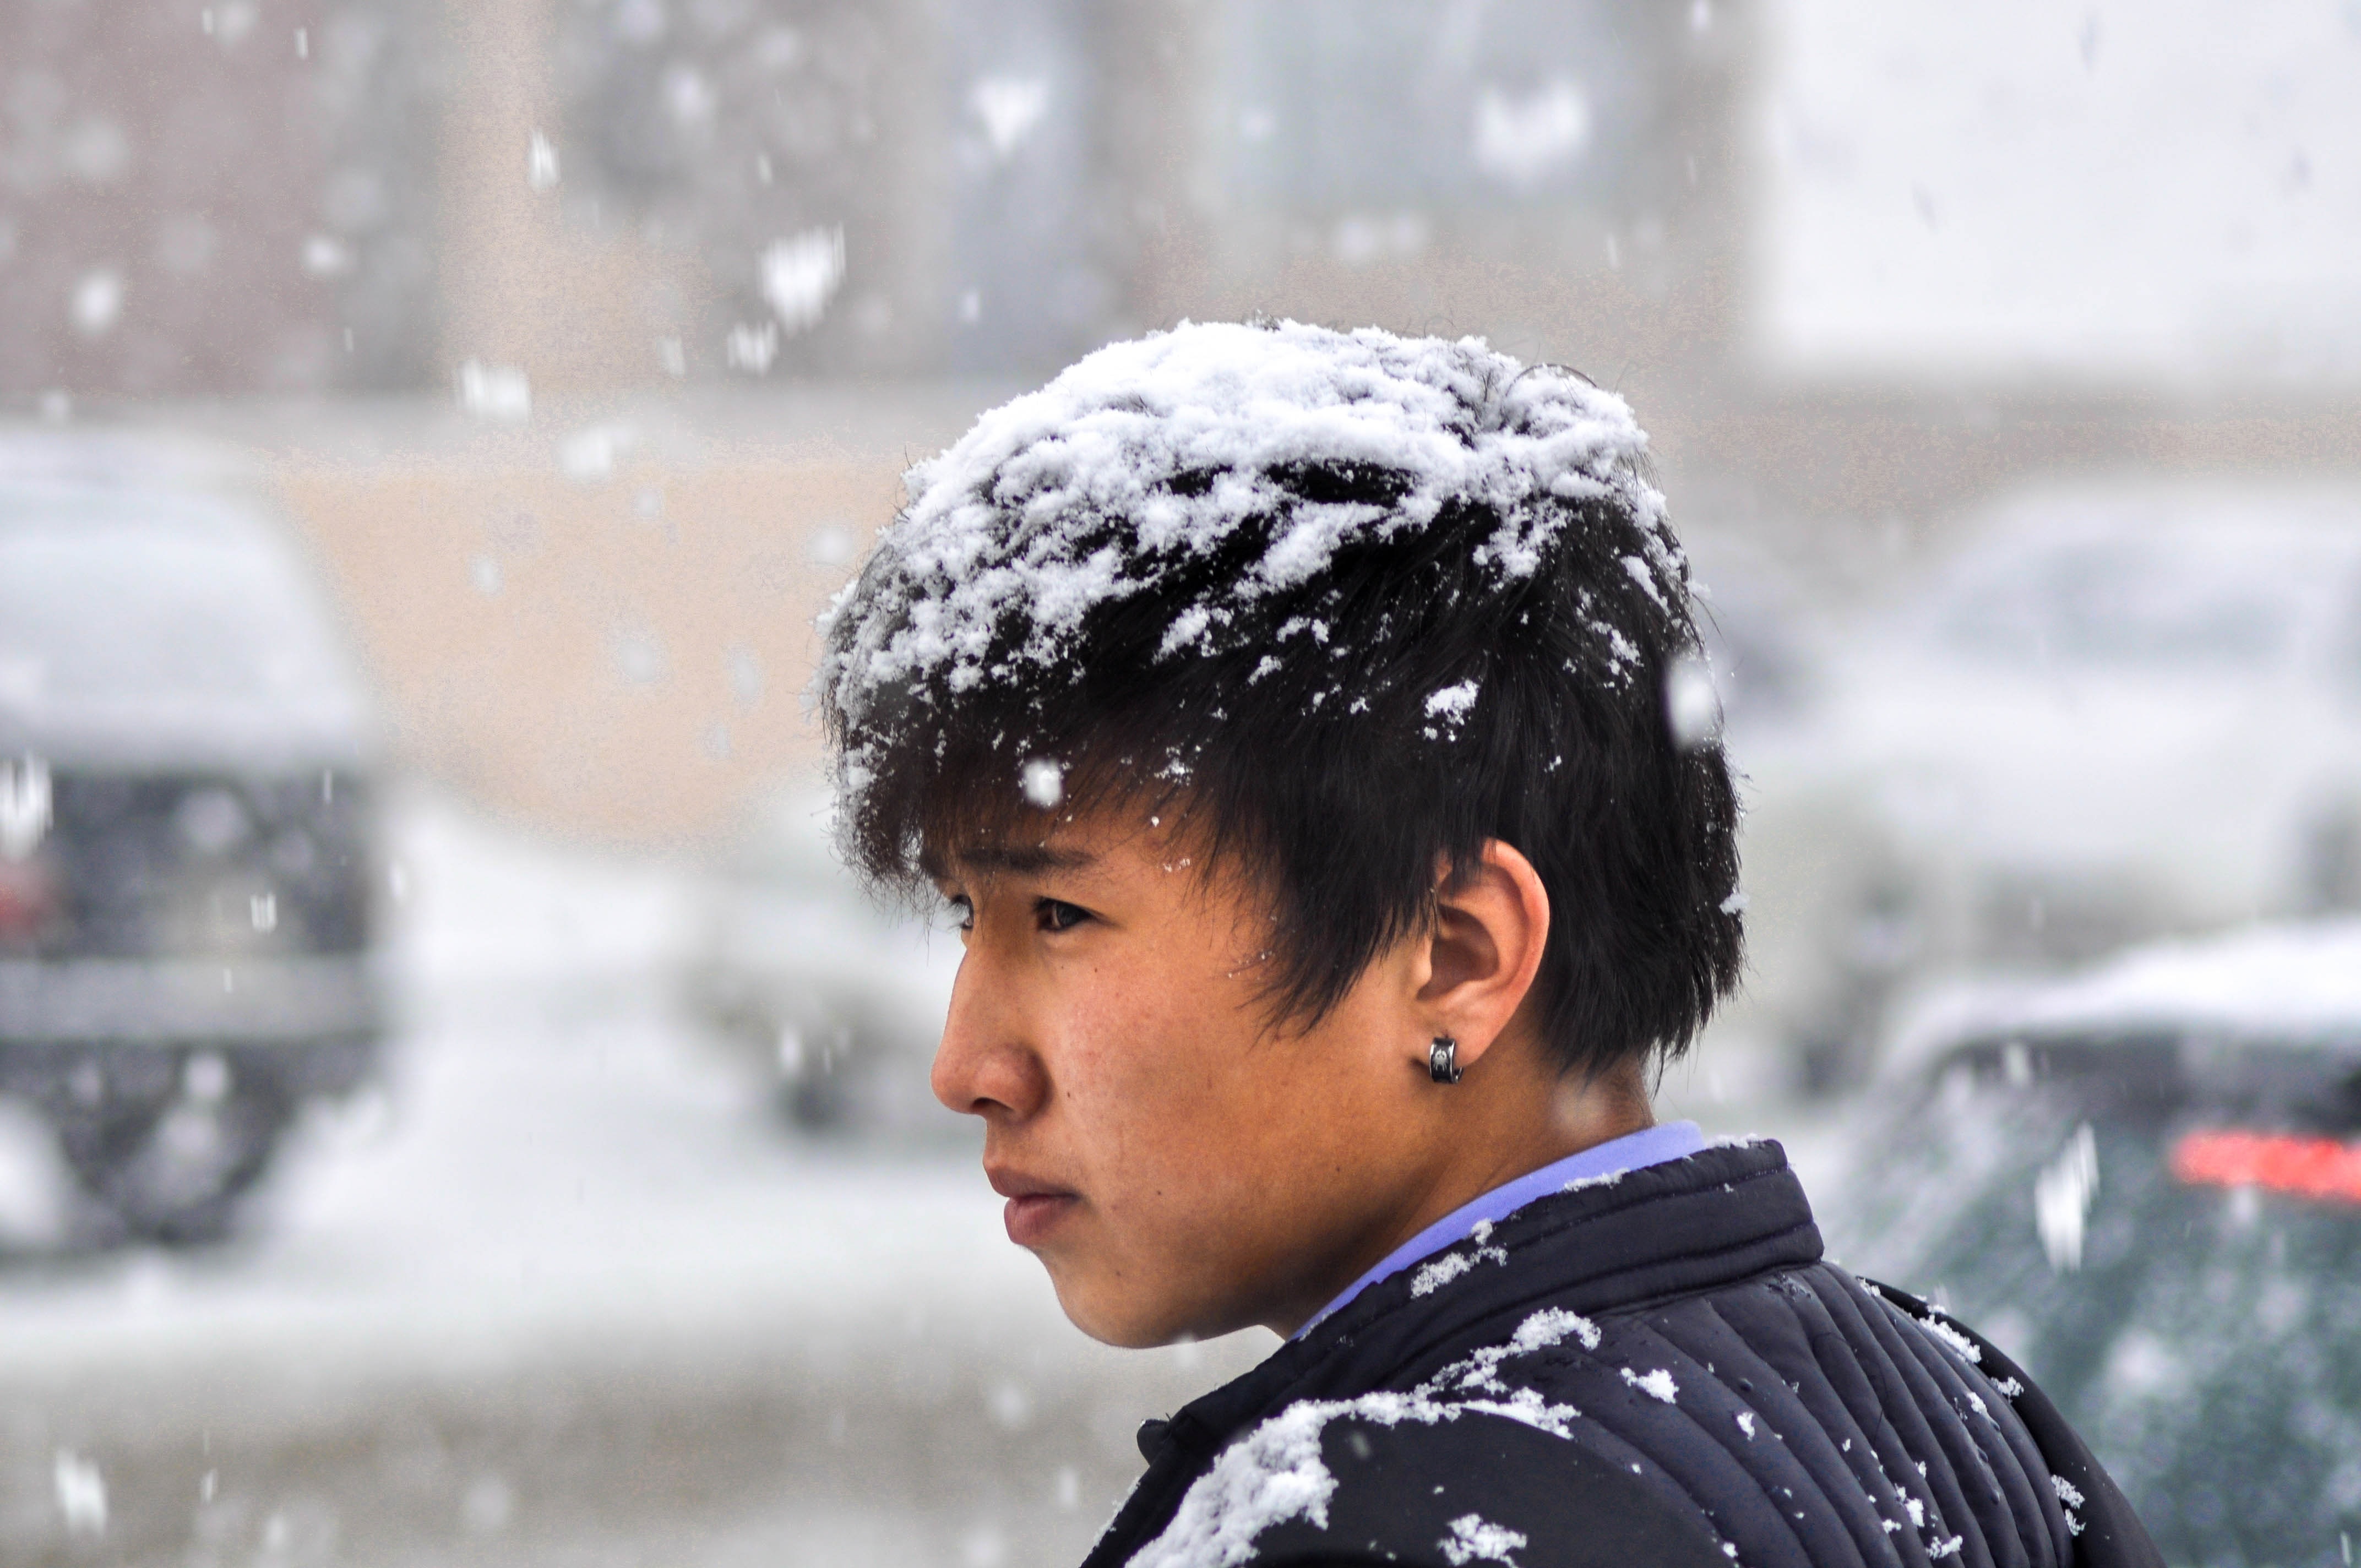
snow, winter, rain, boy, male, portrait, spring, weather, child, hat, season, heavy snow